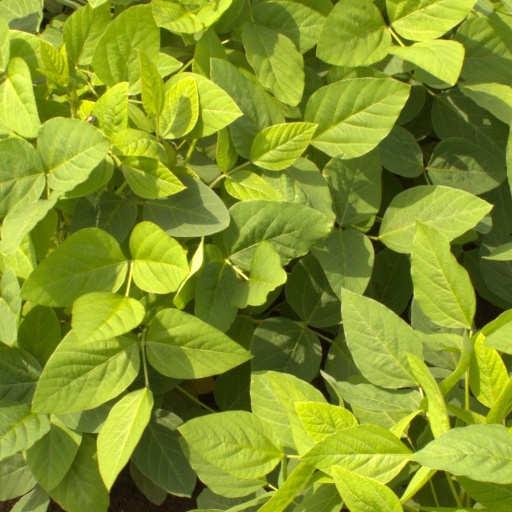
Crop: soybean